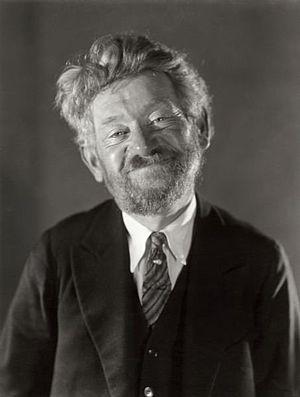
Max Davidson est un acteur allemand né le 23 mai 1875 à Berlin, mort le 4 septembre 1950 à Woodland Hills.